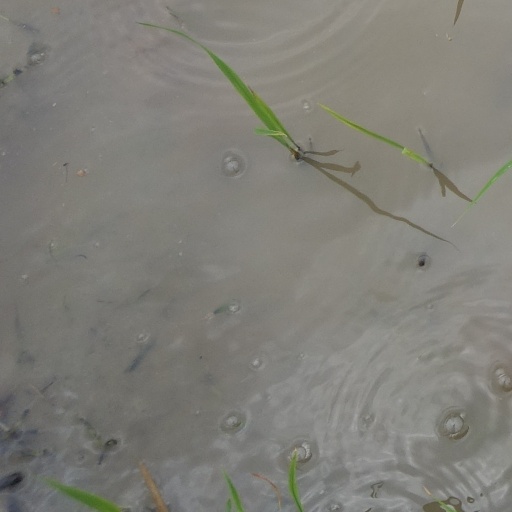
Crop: rice